Boris Stenin

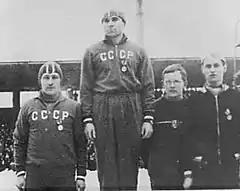
Stenin (left, silver medal) at the podium of the 1962 European Championship in Oslo

Stenin trained at VSS Trud ('Labour') in Sverdlovsk. Having been selected for the Soviet national team in 1957, Stenin steadily made progress and after a few international competitions in 1958 and 1959, he had a great year in 1960: He became Soviet Allround Champion, then he won silver at the European Allround Championships, then his wife Valentina became World Allround Champion, then he himself became World Allround Champion (with a rather large margin of 2.758 points over the second place score), and then at the 1960 Winter Olympics in Squaw Valley, he won bronze on the 1,500 m, while Valentina won silver on the 3,000 m. For his accomplishments he received the 1960 Oscar Mathisen Award.